John Elbert Sater

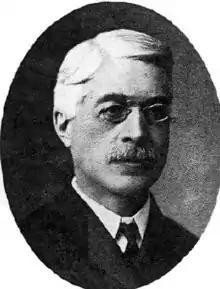

John Elbert Sater (January 16, 1854 – July 18, 1937) was a United States district judge of the United States District Court for the Southern District of Ohio.